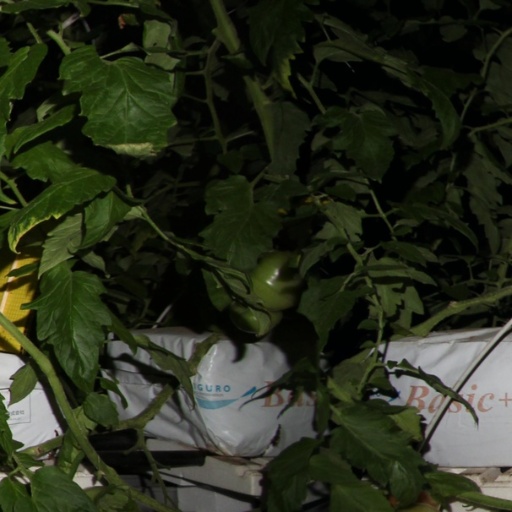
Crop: tomato